Santa Passera

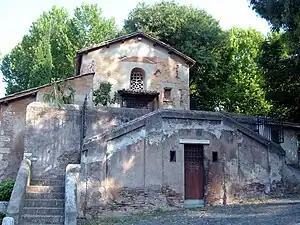
Façade

Santa Passera is a church in the south of Rome on the other bank of the curve in the river Tiber from the Basilica of Saint Paul Outside the Walls. The current church, erected in the ninth century, incorporated a Roman tomb. The church served a small community of miners who worked in the tuff quarries of the nearby hills.